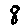
Label: 8